Salle Pleyel

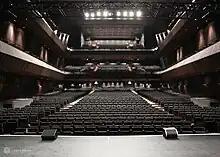
The hall's auditorium.

From 2002 to 2006, the hall underwent major renovation. The acoustics of the hall and the public and service areas were improved, and seating decreased from the post-fire 2,400 seats to 1,913.